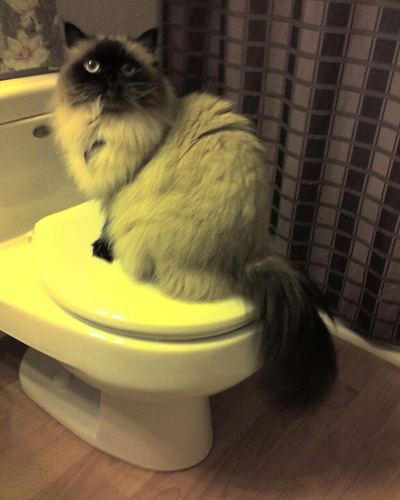
A cat sitting on a toilet, next to a shower.
A cat sitting on a toilet in a room.
A cat in a bathroom sits on the lid of the commode.
A fluffy gray cat sitting on the toilet bowl
The fluffy cat is sitting on top of a toilet in the bathroom.